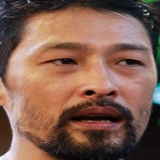
diễn viên Johnny Trí Nguyễn